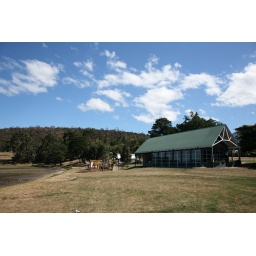
looks like the clouds are flying by really quickly.